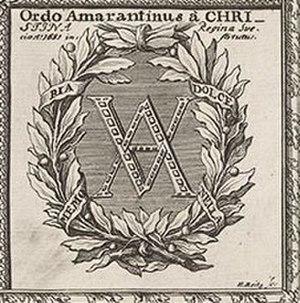
publié in